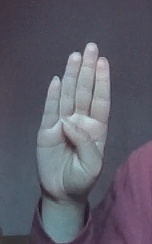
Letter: kaaf